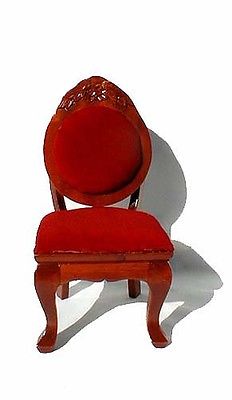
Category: table